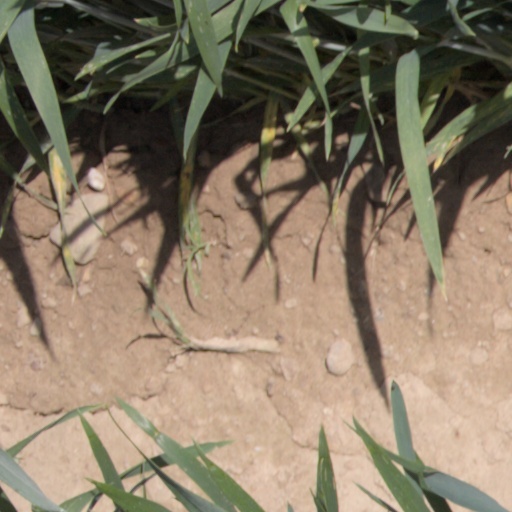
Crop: wheat